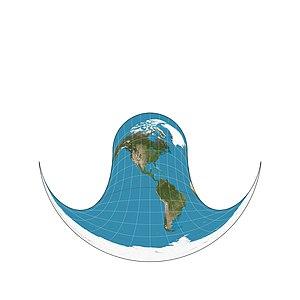
Cette liste recense différentes méthodes de projection cartographique.